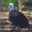
Label: bird